Thermal balance of the underwater diver

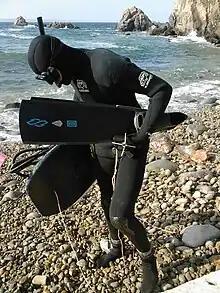
Spearfisher in wet suit

Wetsuits are close-fitting flexible suits that are typically used where the water temperature is between . The foamed neoprene of the suit thermally insulates the wearer. Although water can enter the suit, a well fitted suit prevents excessive heat loss because little of the water warmed inside the suit escapes from the suit to be replaced by cold water, a process referred to as "flushing".